Norton Cemetery, Sheffield

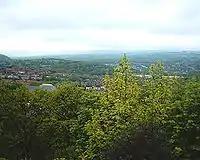
Views of Sheaf valley

Norton is a smaller cemetery running along two alleys spanning to the right and the left from the two gate houses (not listed). From the furthest graves and along the boundary wall, there are views of the Sheaf valley and the moors.